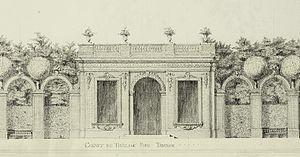
Projet de l'architecte Ange-Jacques Gabriel pour le «
Le Pavillon frais ou Salon frais est une fabrique construite pour Louis XV et Madame de Pompadour par Ange-Jacques Gabriel au sein du Jardin français du Petit Trianon, dans le parc du château de Versailles.